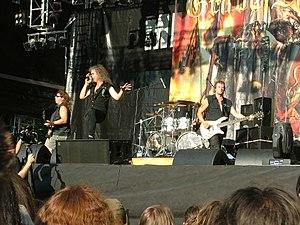
Grave Digger est un groupe de heavy metal allemand, originaire de Gladbeck.